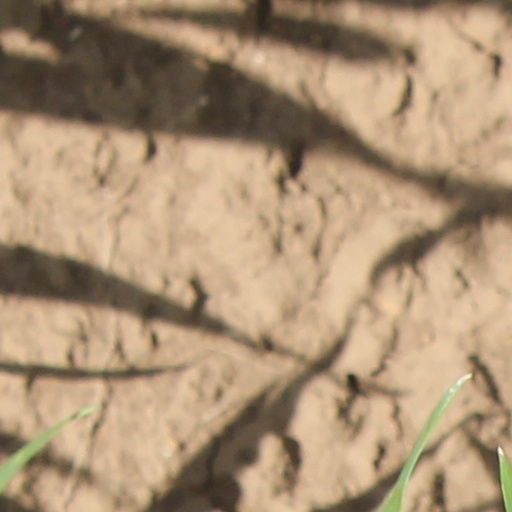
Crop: wheat